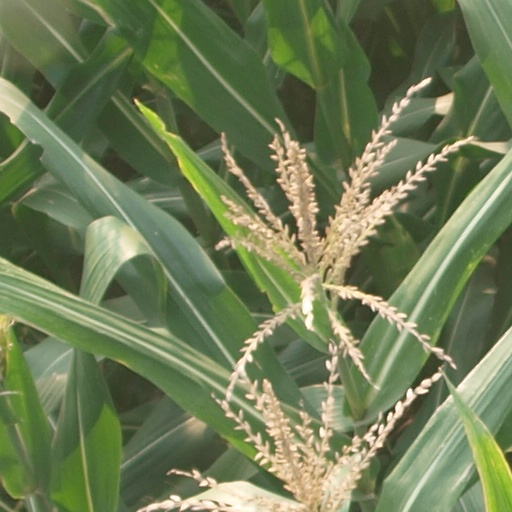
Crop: maize; corn